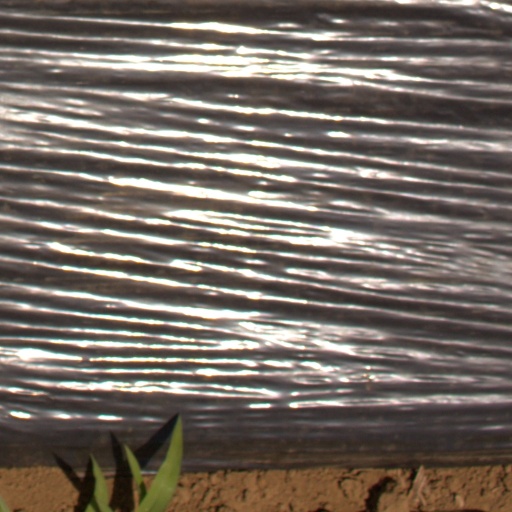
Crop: Jerusalem artichoke